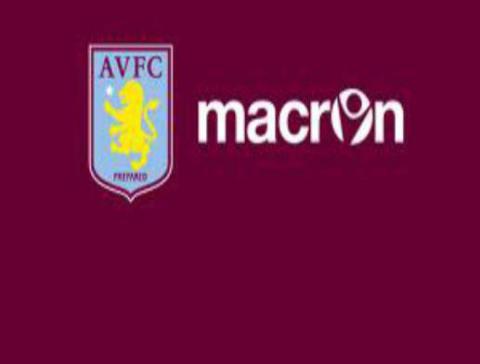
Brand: macron
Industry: Sports